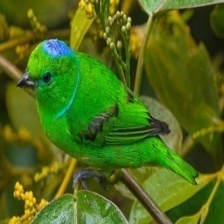
Species: GOLDEN CHLOROPHONIA
Scientific name: CHLOROPHONIA CALLOPHRYS